Eyepiece

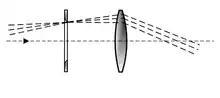
Convex lens

A simple convex lens placed after the focus of the objective lens presents the viewer with a magnified inverted image. This configuration may have been used in the first refracting telescopes from the Netherlands and was proposed as a way to have a much wider field of view and higher magnification in telescopes in Johannes Kepler's 1611 book "Dioptrice". Since the lens is placed after the focal plane of the objective it also allowed for use of a micrometer at the focal plane (used for determining the angular size and/or distance between objects observed).